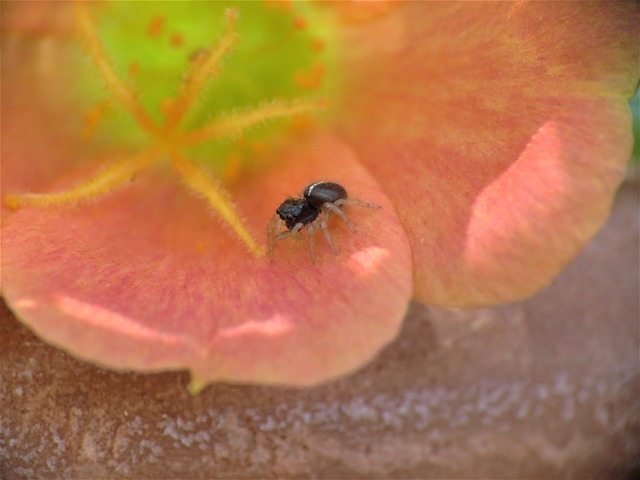
Label: spider